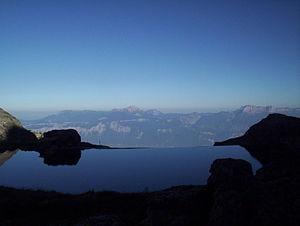
Lac du Crozet
La chaîne de Belledonne est un massif des Alpes françaises dont une partie est proche de Grenoble. Le massif est principalement situé dans le département de l’Isère, mais son versant nord-est se trouve pour sa part en Savoie. Son plus haut sommet, le Grand pic de Belledonne culmine à 2 977 m.
Le lac du Crozet est un lac situé au cœur du massif de Belledonne, en France.